Kōza-Shibuya Station

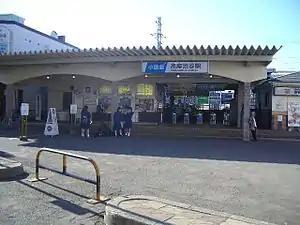
Kōza-Shibuya Station

is a passenger railway station located in the city of Sagamihara, Kanagawa, Japan and operated by the private railway operator Odakyu Electric Railway.